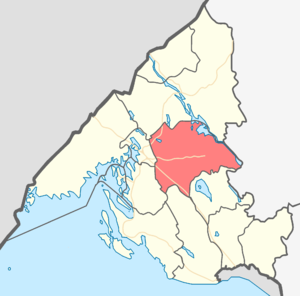
Gontcharovo est une municipalité rurale dans le Raïon de Vyborg dans l'isthme de Carélie en Russie.